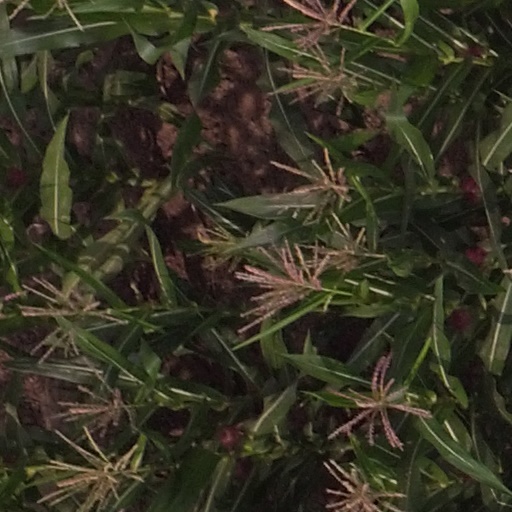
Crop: maize; corn